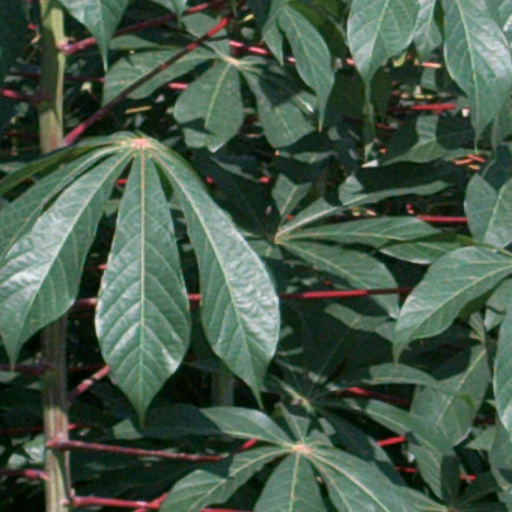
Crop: cassava